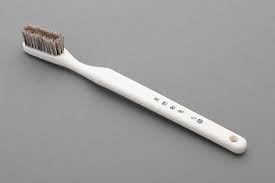
Waste category: trash